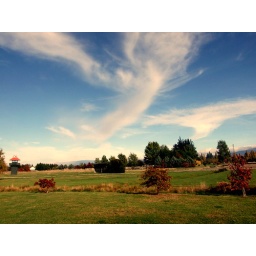
Cirrus cloud often indicates an approaching frontal system. We will see! Taken at Henley lake in Masterton